Western culture

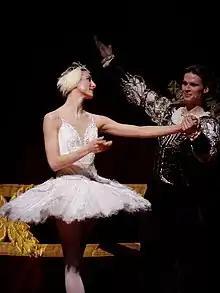
Classical music, opera and ballet: "Swan Lake" pictured

Until the Age of Enlightenment, Christian culture took over as the predominant force in Western civilization, guiding the course of philosophy, art, and science for many years. Movements in art and philosophy, such as the Humanist movement of the Renaissance and the Scholastic movement of the High Middle Ages, were motivated by a drive to connect Catholicism with Greek and Arab thought imported by Christian pilgrims. However, due to the division in Western Christianity caused by the Protestant Reformation and the Enlightenment, religious influence—especially the temporal power of the Pope—began to wane.